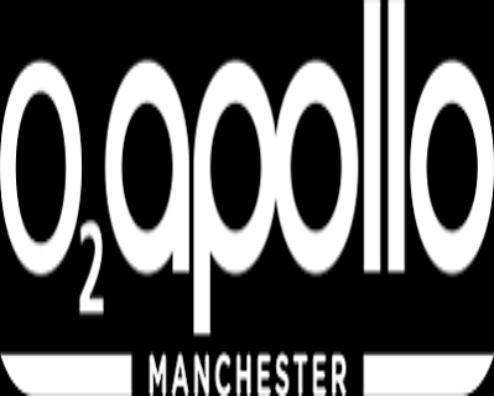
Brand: apollo
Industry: Others